Anarchism in Belgium

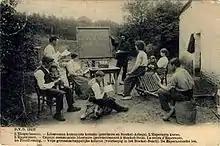
An Esperanto course at the libertarian communist colony, "L’Experience".

In July 1905, the libertarian "L’Experience" community in Stockel, was founded by Émile Chapelier and his partner Marie David (Joseph Jacquemotte's sister). It had five to fifteen people, wanting to be an alternative to propaganda of the deed – what they called "propaganda by example". Victor Serge, Jean de Boë and the Esperantist activist Eugène Gaspard Marin, notably stayed there.